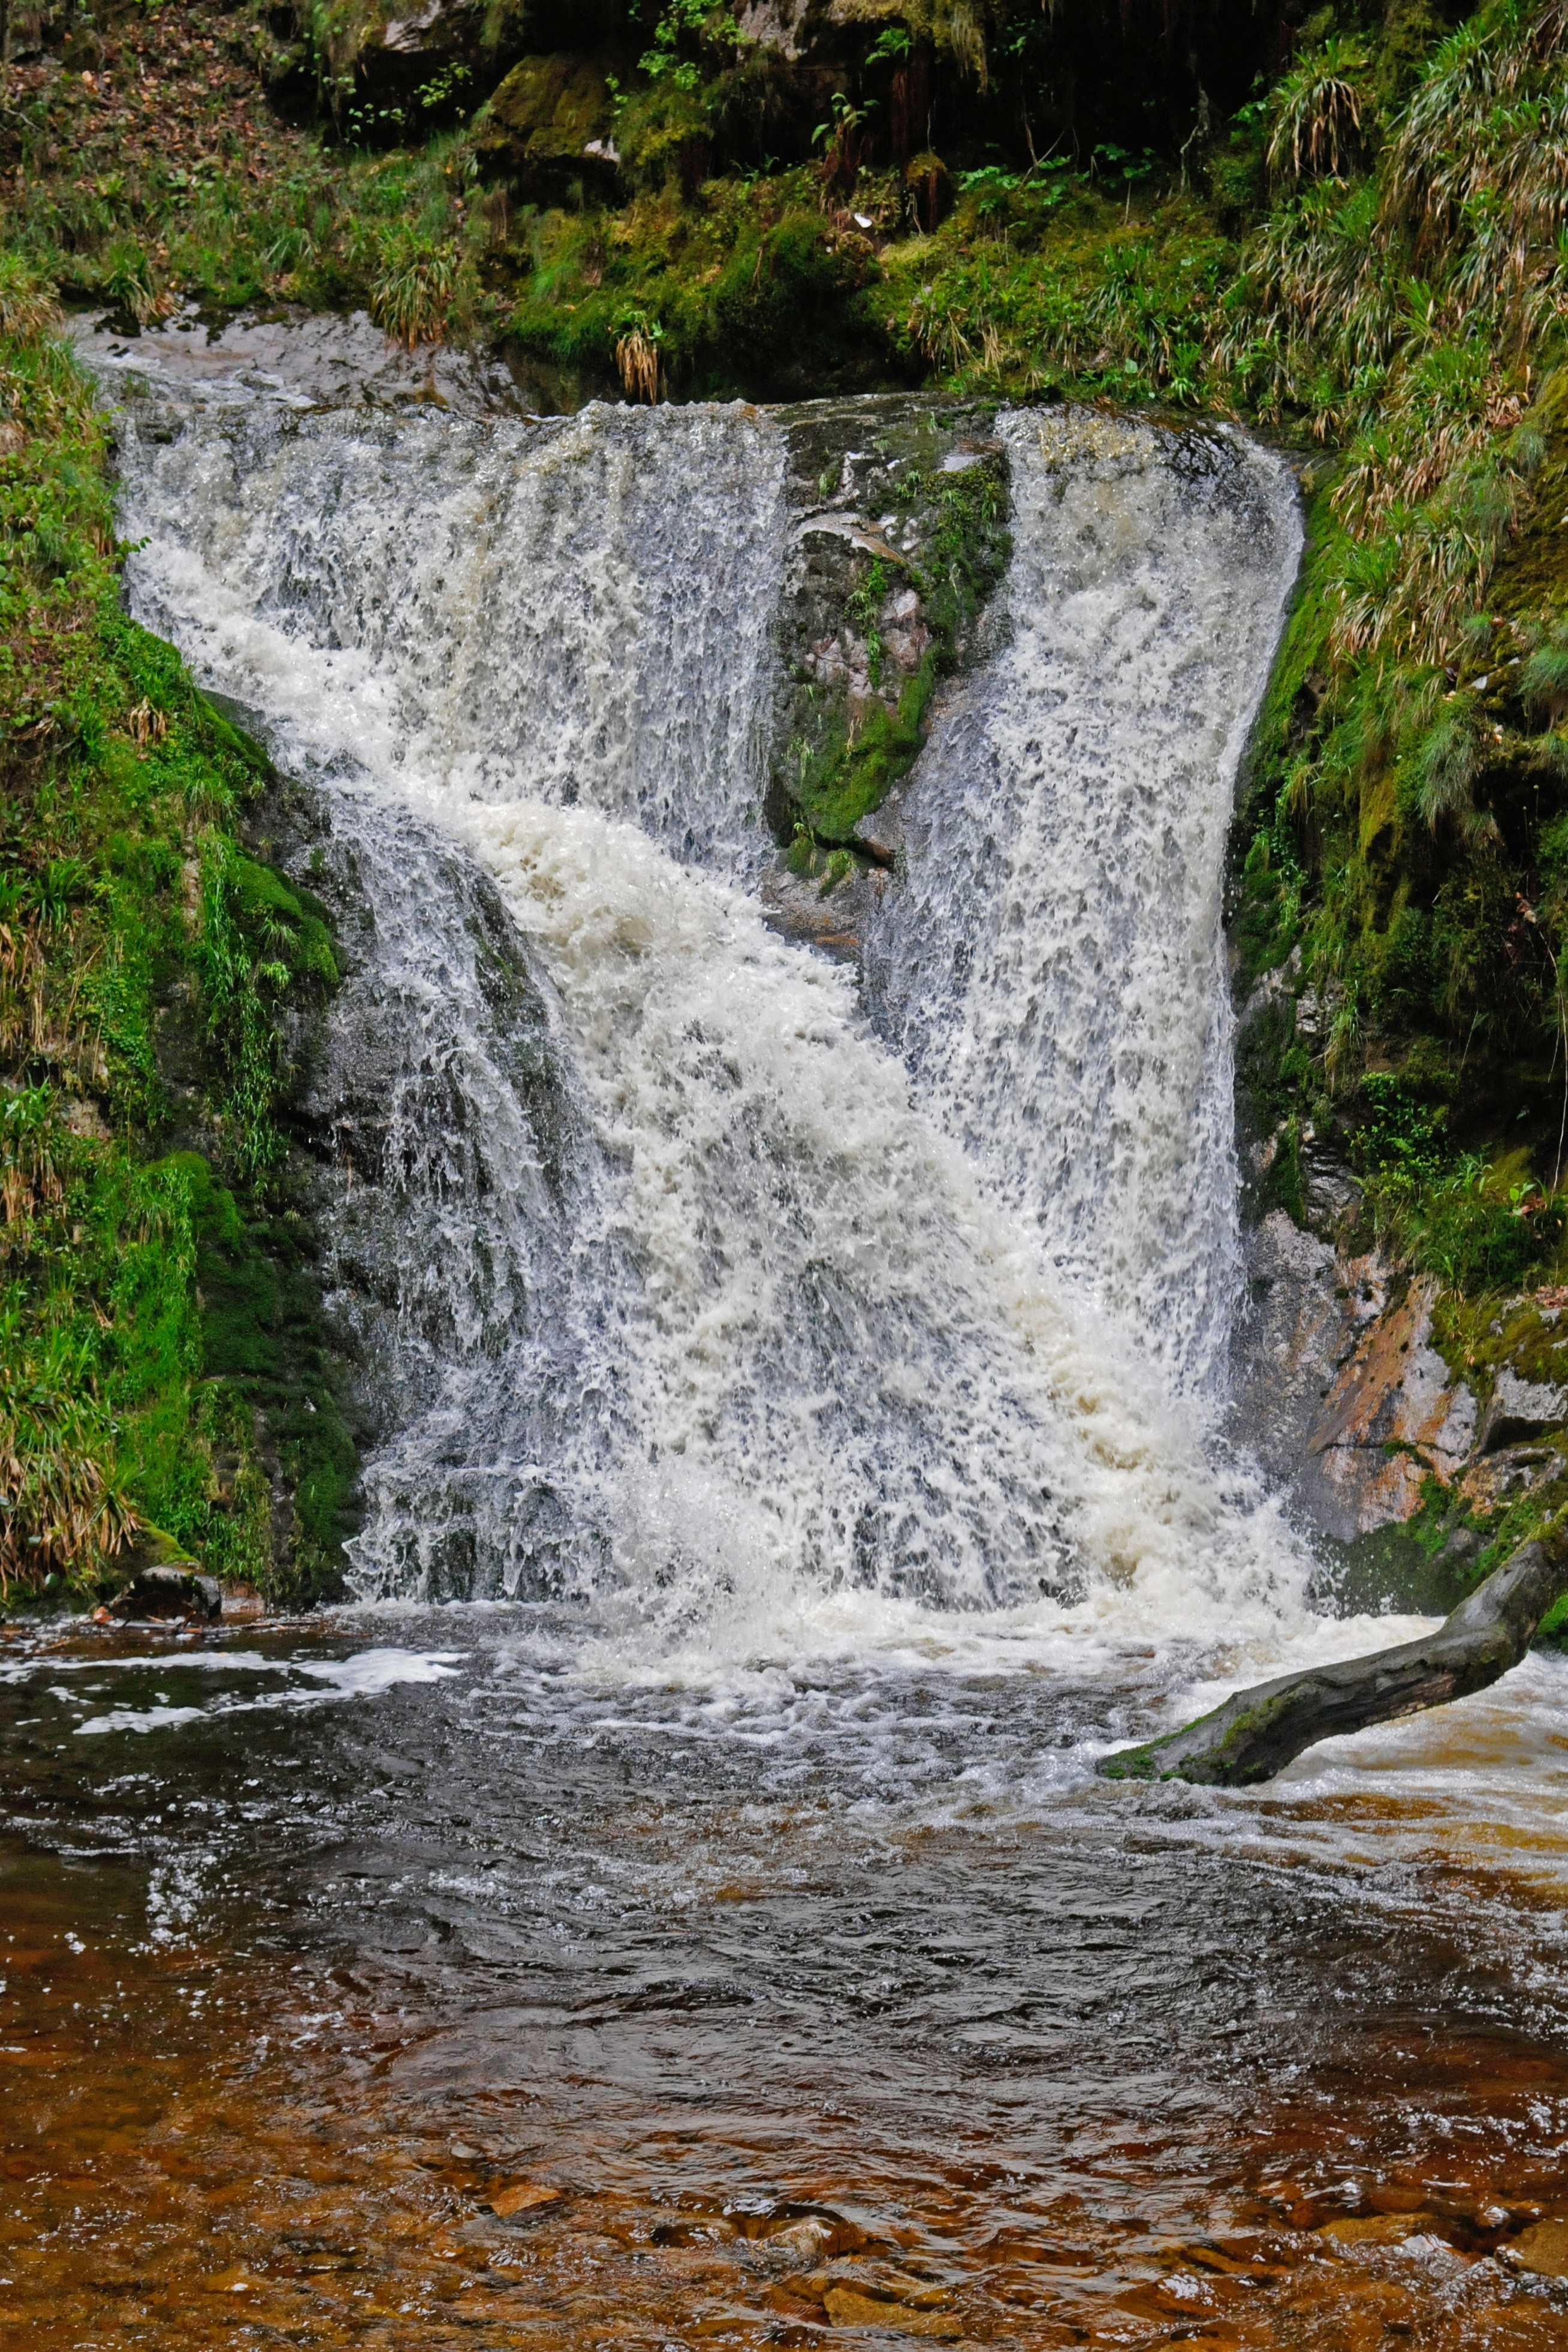
water, nature, waterfall, river, wild, stream, autumn, rapid, body of water, wasserfall, water feature, watercourse, all saints